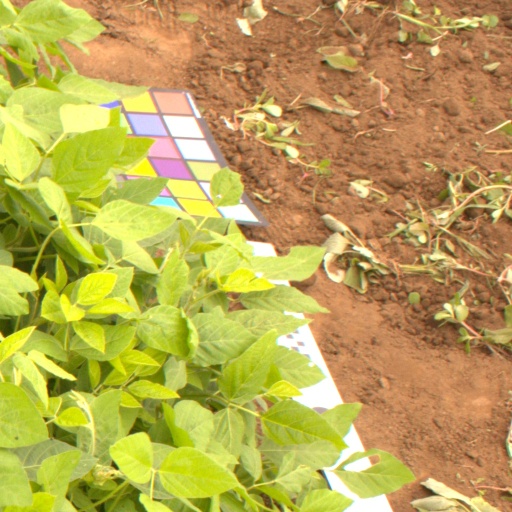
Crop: soybean